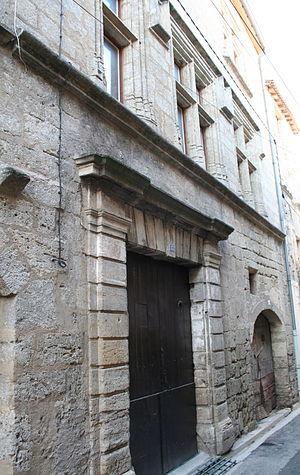
Montagnac (Hérault) - Hôtel de Pegat - vue 1.
Montagnac, en occitan Montanhac est une commune française située dans le département de l'Hérault en région Occitanie.